Β-Propiolactone

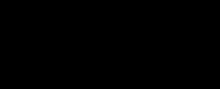
Structure of an alkyl ketene dimer (AKD), a propiolactone derivative that is used in papermaking.

β-Propiolactone is "reasonably anticipated to be a human carcinogen" (IARC, 1999). It is one of 13 "OSHA-regulated carcinogens," chemicals regarded occupational carcinogens by the U.S. Occupational Safety and Health Administration, despite not having an established permissible exposure limit.